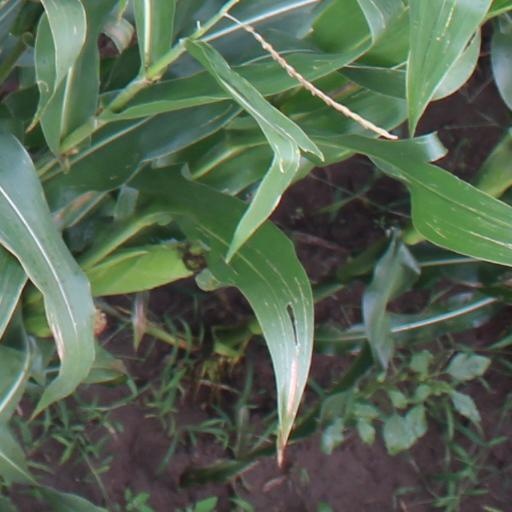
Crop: maize; corn